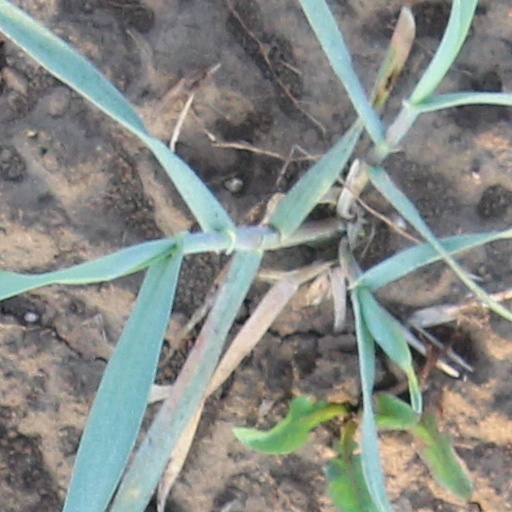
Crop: wheat